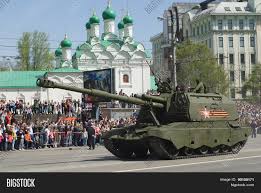
Label: Self Propelled Artillery